Spacewar!

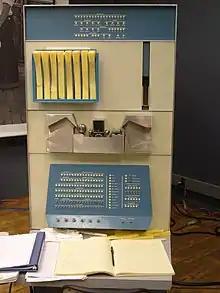
Mainframe computer with punched tapes

Russell, Graetz and Wiitanen developed the basic "Spacewar!" concept in the summer of 1961, in anticipation of the PDP-1 being installed. Russell had recently finished reading the "Lensman" series by E. E. "Doc" Smith and thought the stories would make a good basis for the program. "His heroes had a strong tendency to get pursued by the villain across the galaxy and have to invent their way out of their problem while they were being pursued. That sort of action was the thing that suggested "Spacewar!". He had some very glowing descriptions of spaceship encounters and space fleet maneuvers." Other influences cited by fellow programmer Martin Graetz include E. E. Smith's "Skylark" novels and Japanese pulp fiction "tokusatsu" films.